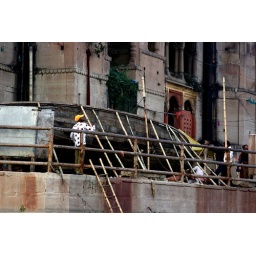
building a river boat by hand on the ghats